Woolleigh, Beaford

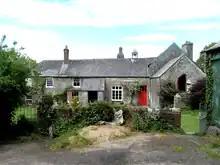
Woolleigh Barton in 2015

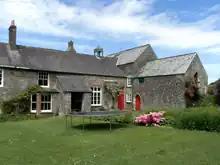
Woolleigh Barton in 2015, chapel at right

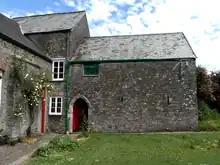
Chapel at Woolleigh Barton in 2015

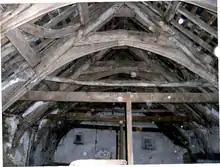
Ancient roof timbers at Woolleigh Barton

Woolleigh (anciently "Woolley", "Wollegh", etc.) is an historic estate in the parish of Beaford, Devon. The surviving mansion house known as Woolleigh Barton, situated 1 3/4 miles north-west of the parish church of Beaford, is a grade II* listed building, long used as a farmhouse. It incorporates remains of a "very fine example of a late Medieval manor house" and retains a "very rich" 15th century wagon roof, a garderobe with the original door, and an attached private chapel with a 17th-century roof.